Bellegarde station

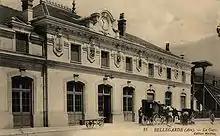
The façade on a mid 20th century postcard

Upon its creation in 1938, the SNCF took over the operation of the Culoz-Bellegarde line from the PLM, and over time created new links to western Switzerland. Bellegarde station became connected to the whole of France.